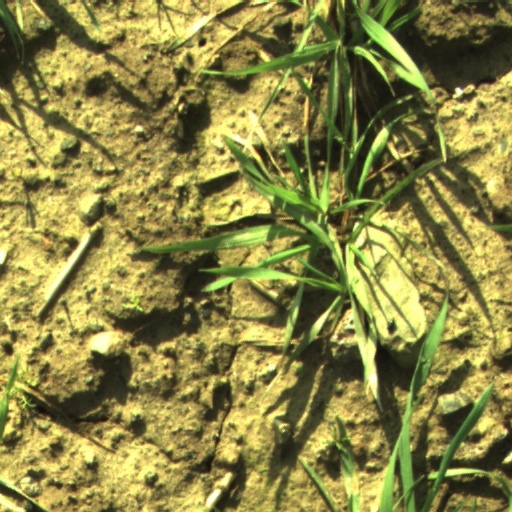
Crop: wheat